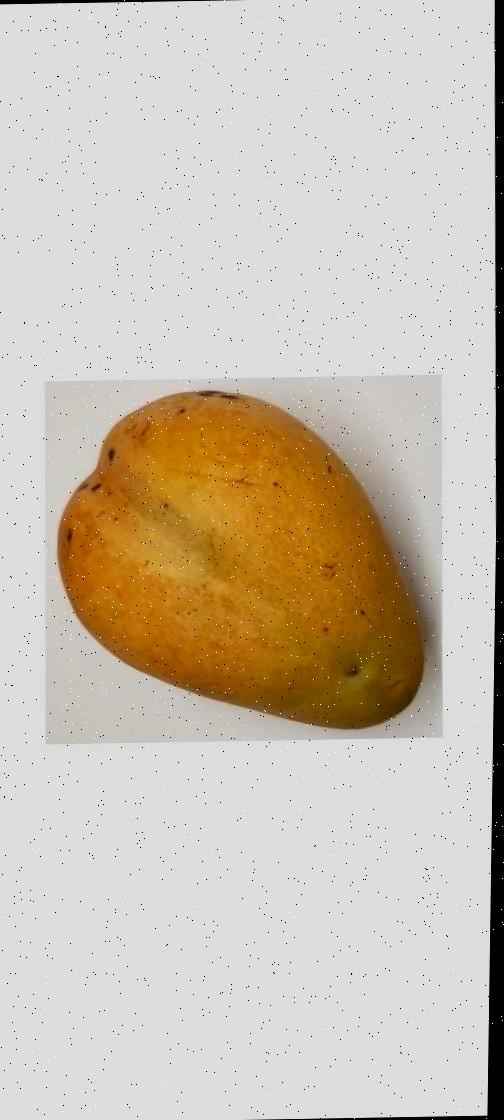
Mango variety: Bari-11